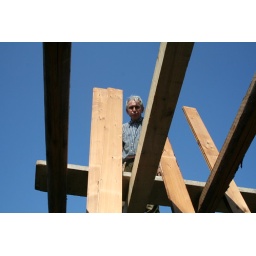
Roof building in Farm's house (16 ottobre 2006)